Brabant Revolution

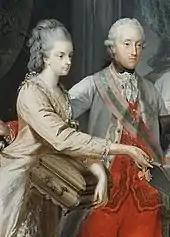
Maria Christina and Albert Casimir of Teschen, joint Governors-General of the Austrian Netherlands from 1780 to 1793

Propelled by his belief in the Enlightenment, soon after taking power, Joseph launched a number of reforms which he hoped would make the territories he controlled more efficient and easier to govern. From 1784, Joseph launched a number of "radical and wide-ranging" reforms in the fields of economics, politics and religion aimed at institutions which he judged outdated. Some have drawn parallels between Joseph's rule in the Holy Roman Empire and that of Philip II in the Netherlands as both attempted to suborn local traditions in order to achieve more effective central rule. Like Philip, Joseph's perceived attacks on important institutions succeeded in uniting multiple divergent social classes against him.